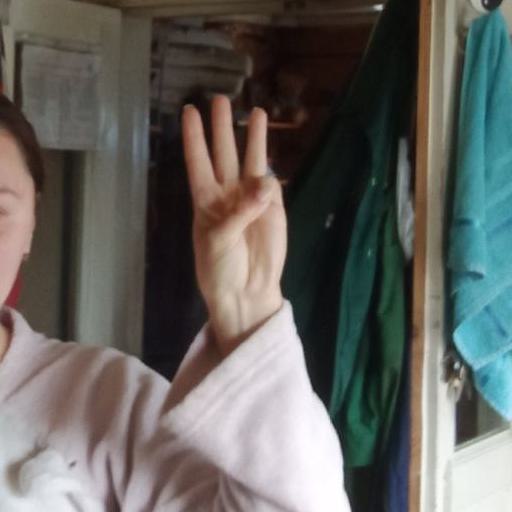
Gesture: three